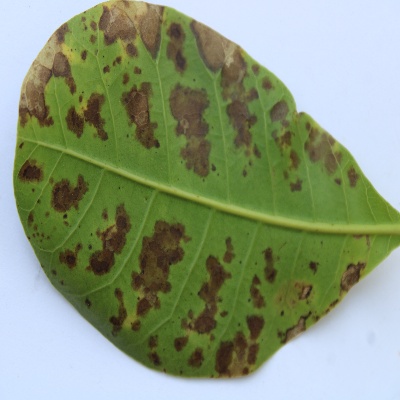
Crop: Cashew
Condition: anthracnose